Orford, Suffolk

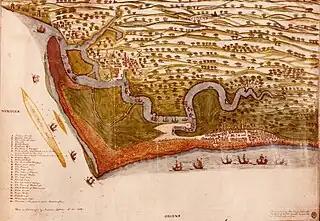
Orford is the centre-left settlement depicted in this 1588 map

Like many Suffolk coastal villages it was of some importance as a port and fishing village in the Middle Ages. It has a mediaeval castle, built to dominate the River Ore and St Bartholomew's Church is Grade I listed. The castle was built as a royal castle built by Henry II in the period 1165-1173 as an assertion of monarchical power in the region. Although the castle became less important after the king's death in 1189, the importance of Orford as a port grew. By 1200 its level of trade exceeded that of nearby Ipswich. Henry III granted Orford its first charter and the town returned a member of parliament in 1298, although it did not function as a constituency throughout the 14th century. Orford Town Hall was completed in 1902.